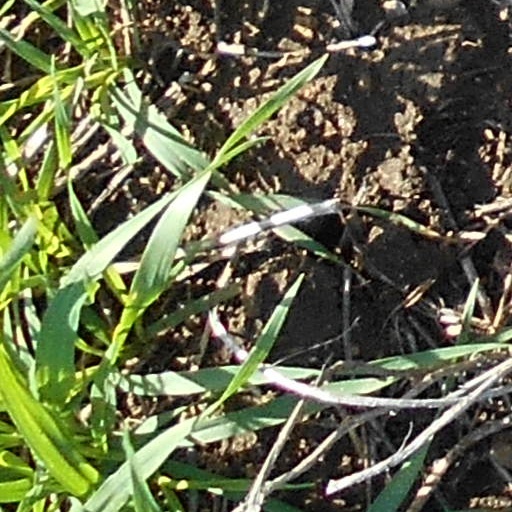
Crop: wheat